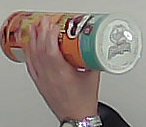
Product: pringles_paprika